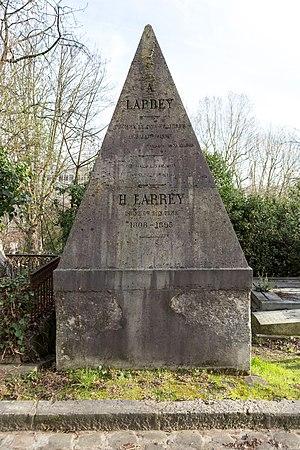
Dominique-Jean Larrey, baron Larrey et de l'Empire, est un médecin et chirurgien militaire français, père de la médecine d'urgence, né le 8 juillet 1766 à Beaudéan et mort à Lyon le 25 juillet 1842. Chirurgien en chef de la Grande Armée, Dominique Larrey suivit Napoléon Iᵉʳ dans toutes ses campagnes. Il fut un précurseur en matière de secours aux blessés sur les champs de bataille, pratiquant les soins sur le terrain le plus tôt possible, grâce à des ambulances chirurgicales mobiles.